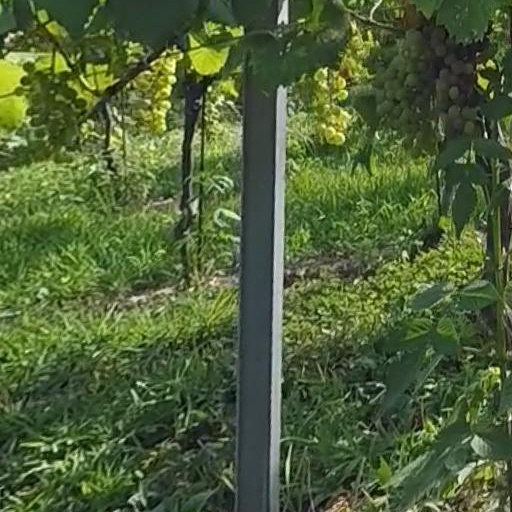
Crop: grape